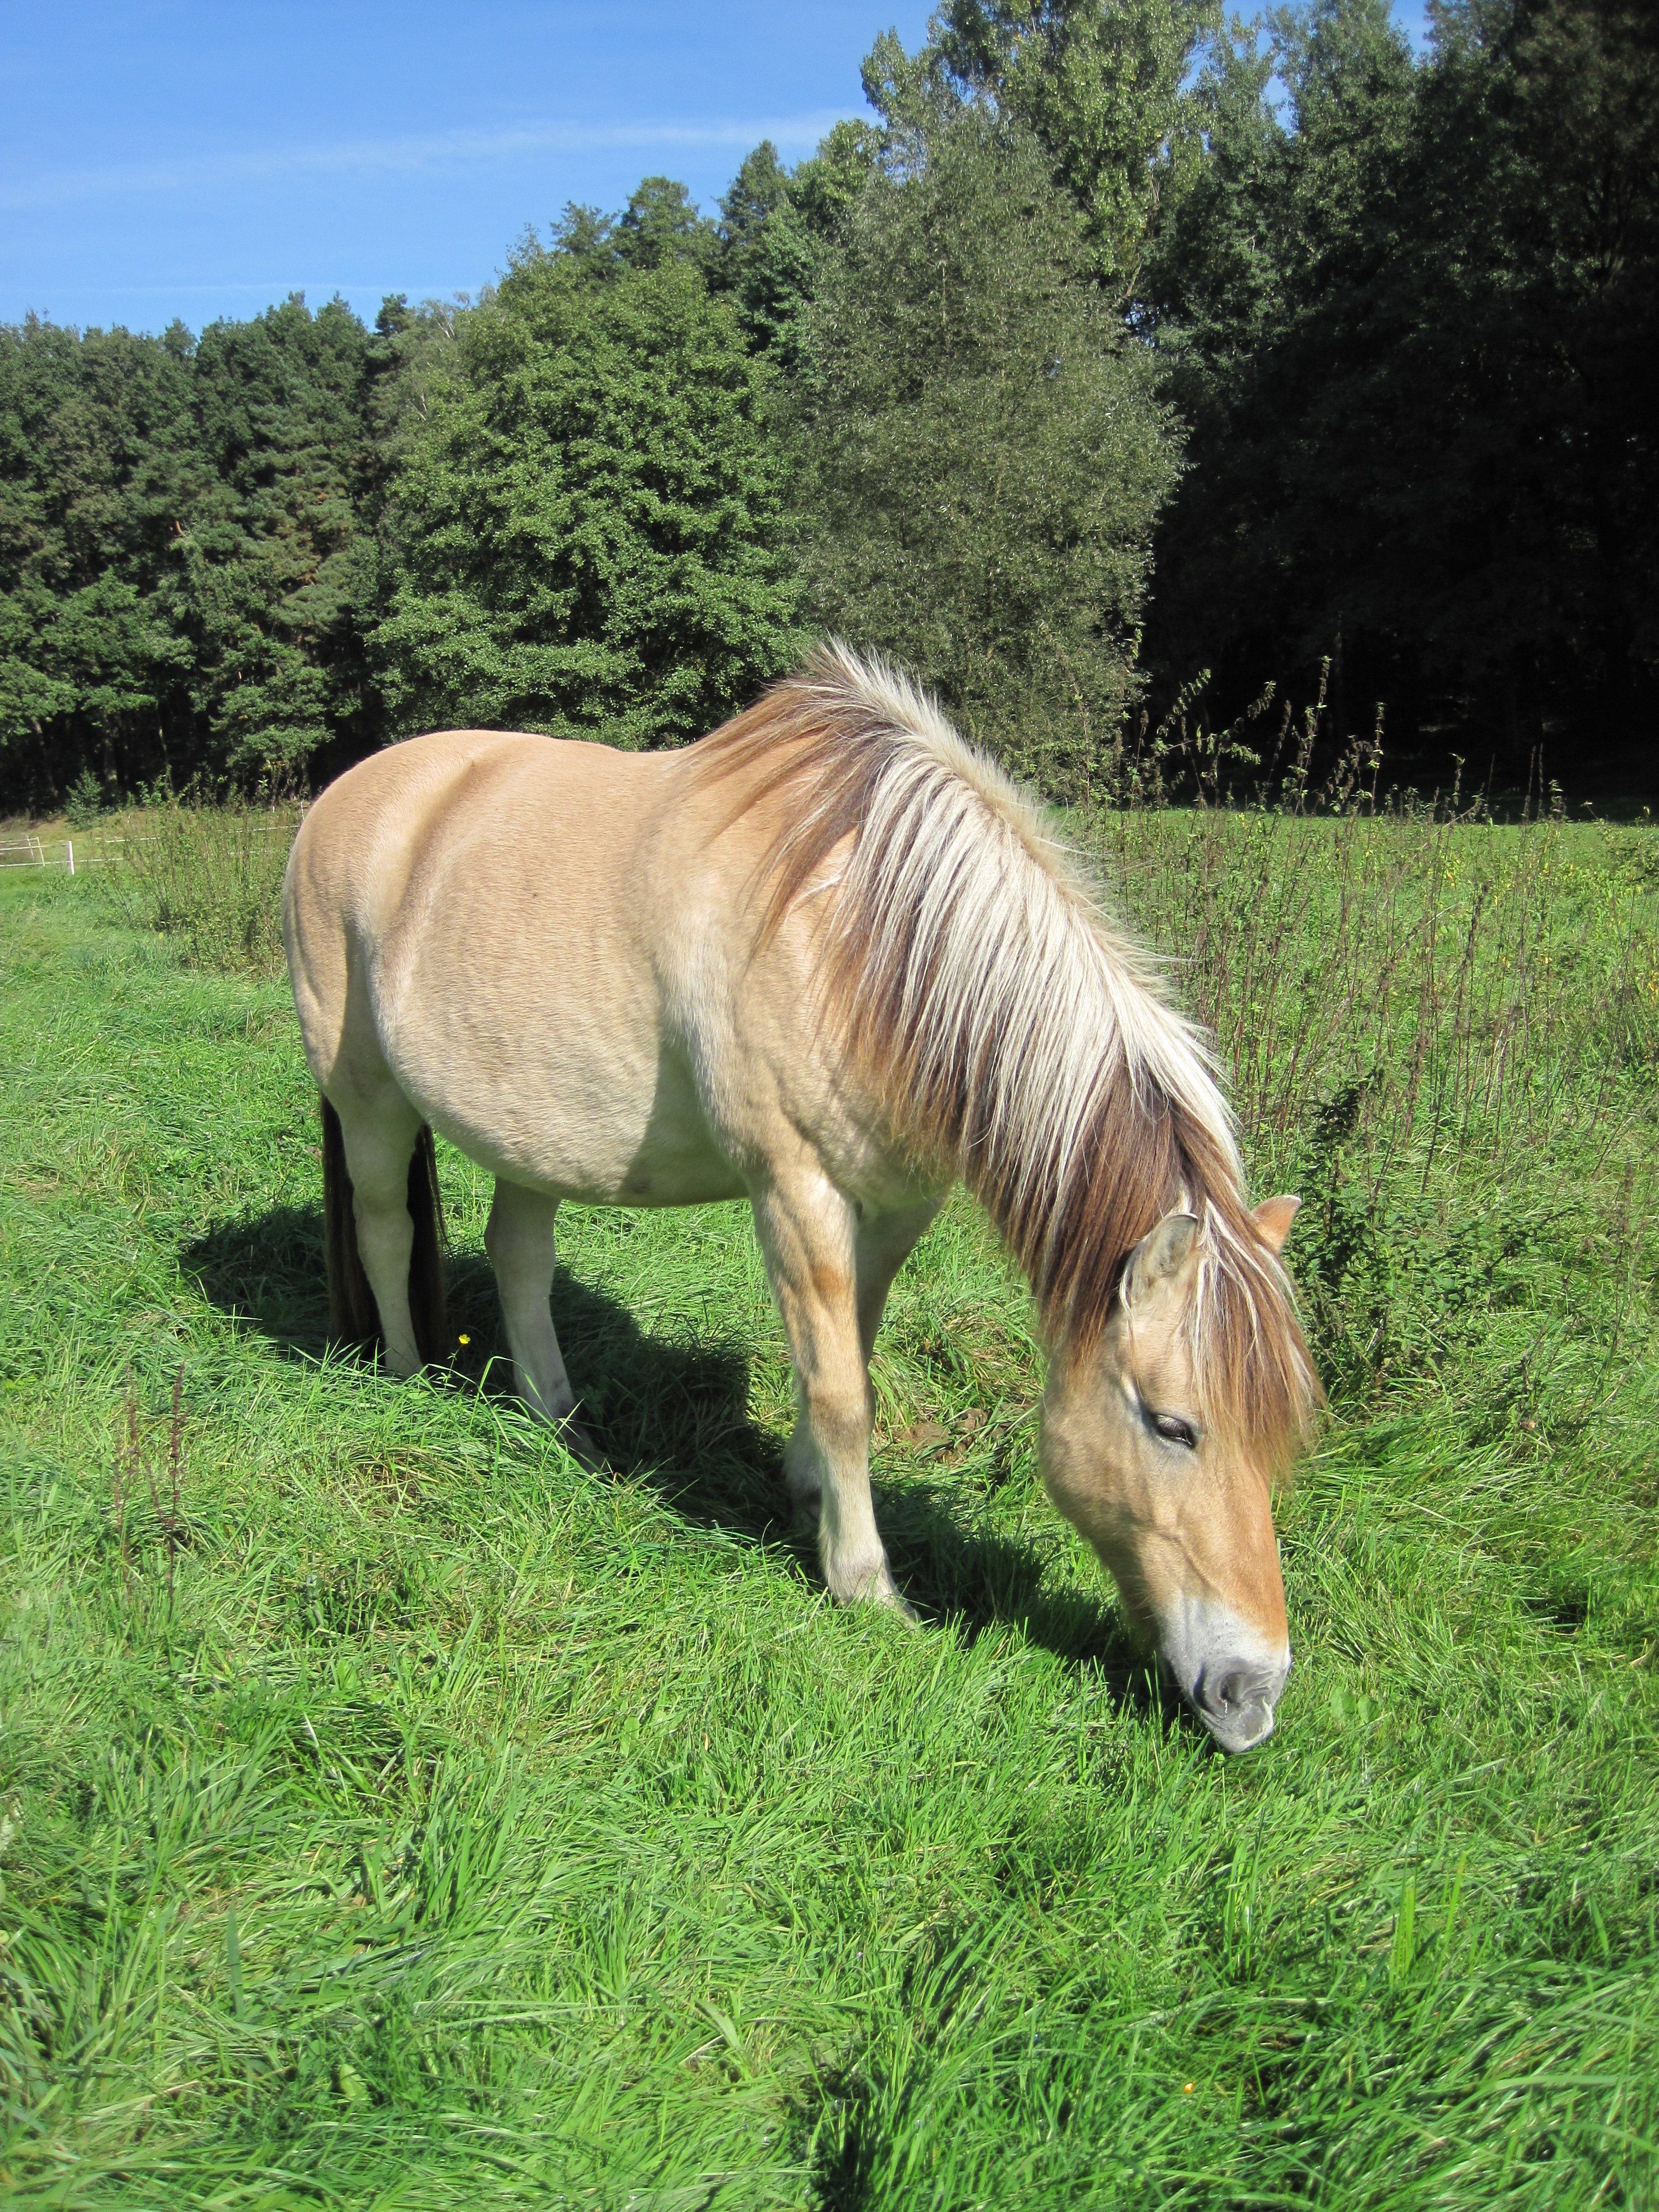
grass, meadow, flower, animal, green, pasture, grazing, horse, mammal, stallion, mane, fauna, pony, grassland, vertebrate, mare, foal, ecosystem, fjord horse, pack animal, horse like mammal, mustang horse